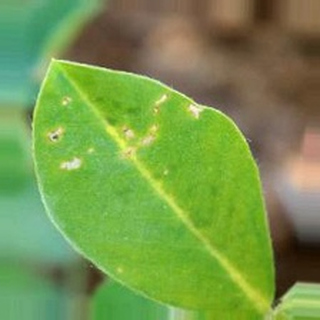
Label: healthy_groundnut